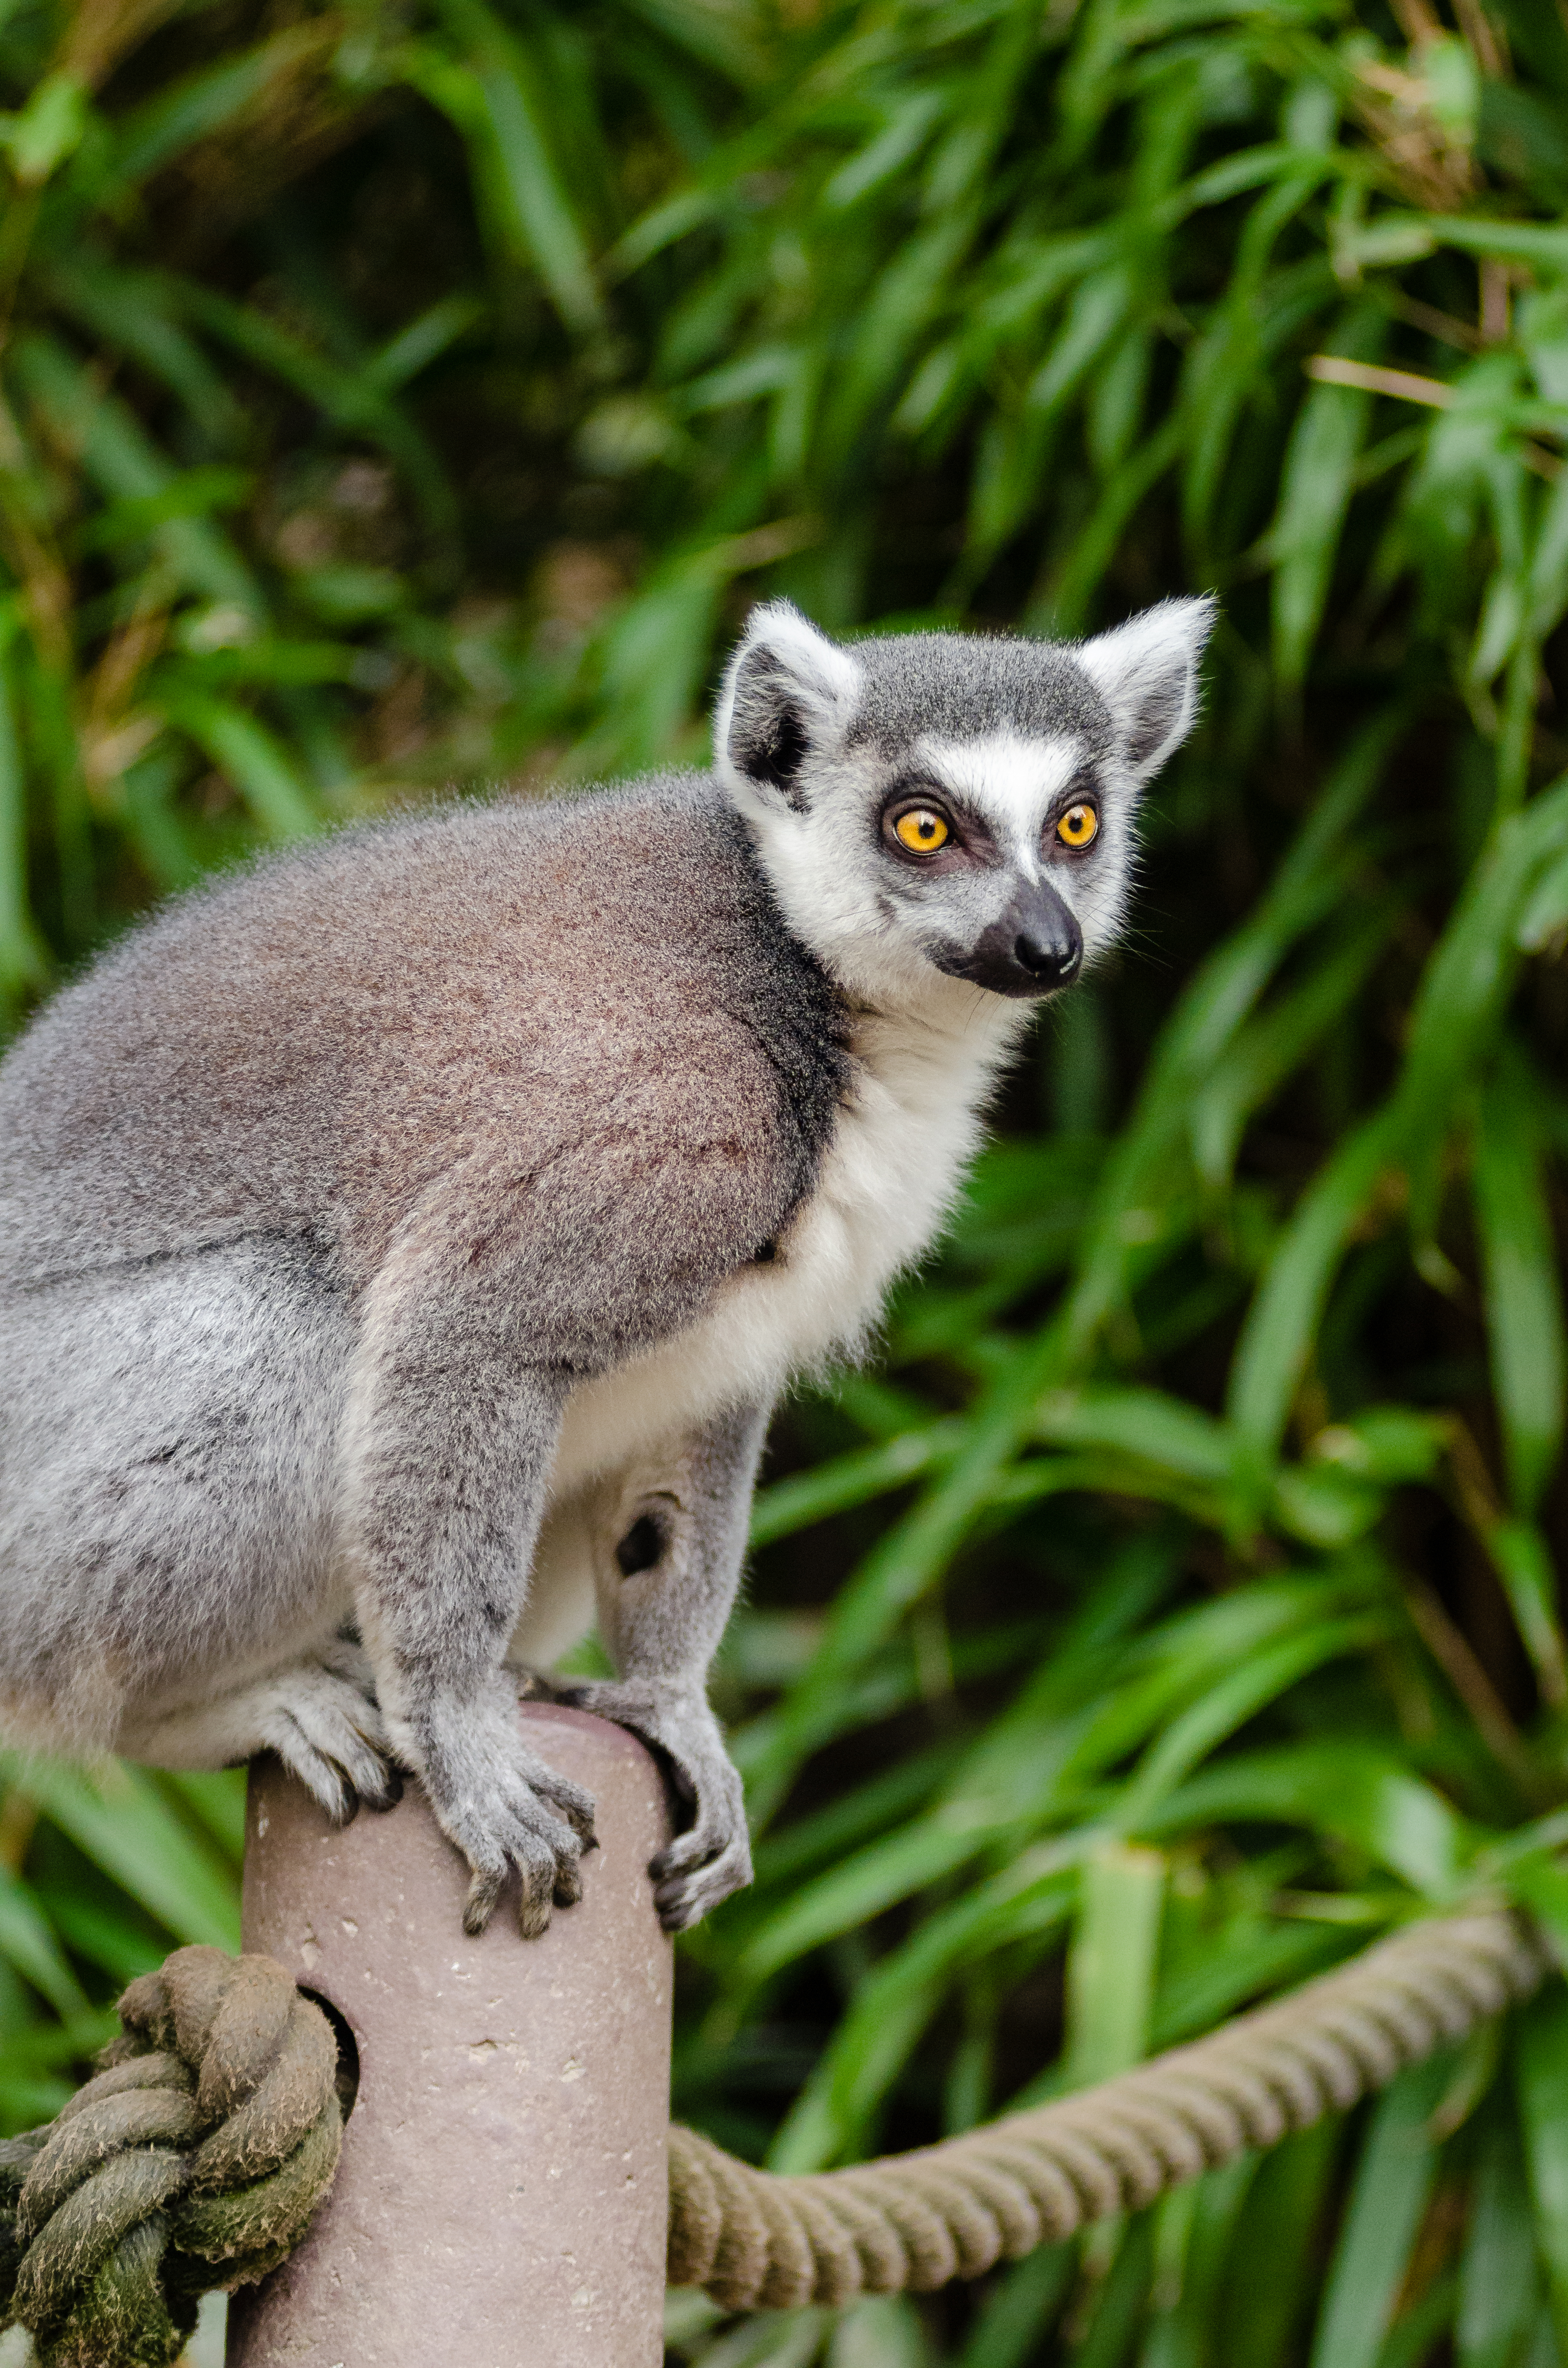
tree, bokeh, ring, feet, animal, cute, wildlife, zoo, fur, mammal, nikon, fauna, world, eyes, festival, hands, animals, madagascar, vertebrate, tier, fell, augen, baum, adorable, lemur, d7000, niedlich, tailed, catta, katta, tierpart, madagaskar, fuse, gr n, s s, h nde